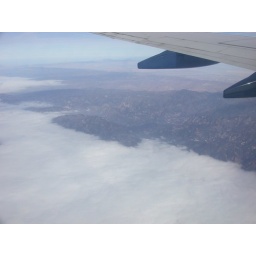
Marine layer over LA ends at mountains - from plane